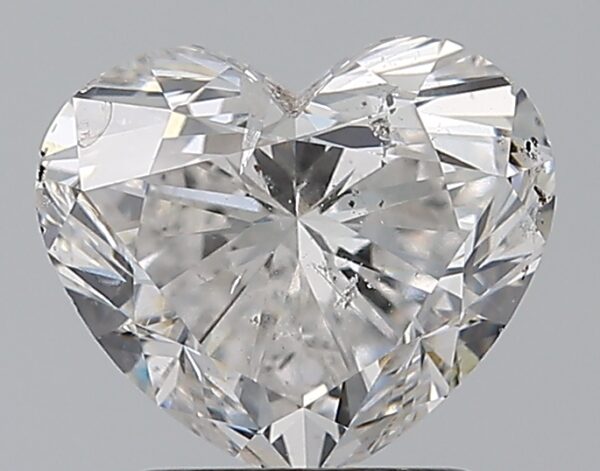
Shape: heart
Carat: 2
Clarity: SI2
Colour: E
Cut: VG
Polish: EX
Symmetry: VG
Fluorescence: M
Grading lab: HRD
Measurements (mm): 8.4 x 7.2 x 5.18